Jesmond Parish Church

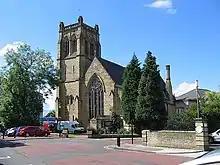

Jesmond Parish Church is a parish church in the Church of England situated in Brandling Village in the Jesmond suburb of Newcastle upon Tyne, Tyne and Wear, England. The church's official name is the Clayton Memorial Church and is unusual among Anglican parish churches in not being named after either a saint who appears in the church's calendar or a person of the Trinity. This reflects the church's conservative Evangelical roots. It is a grade II listed building.